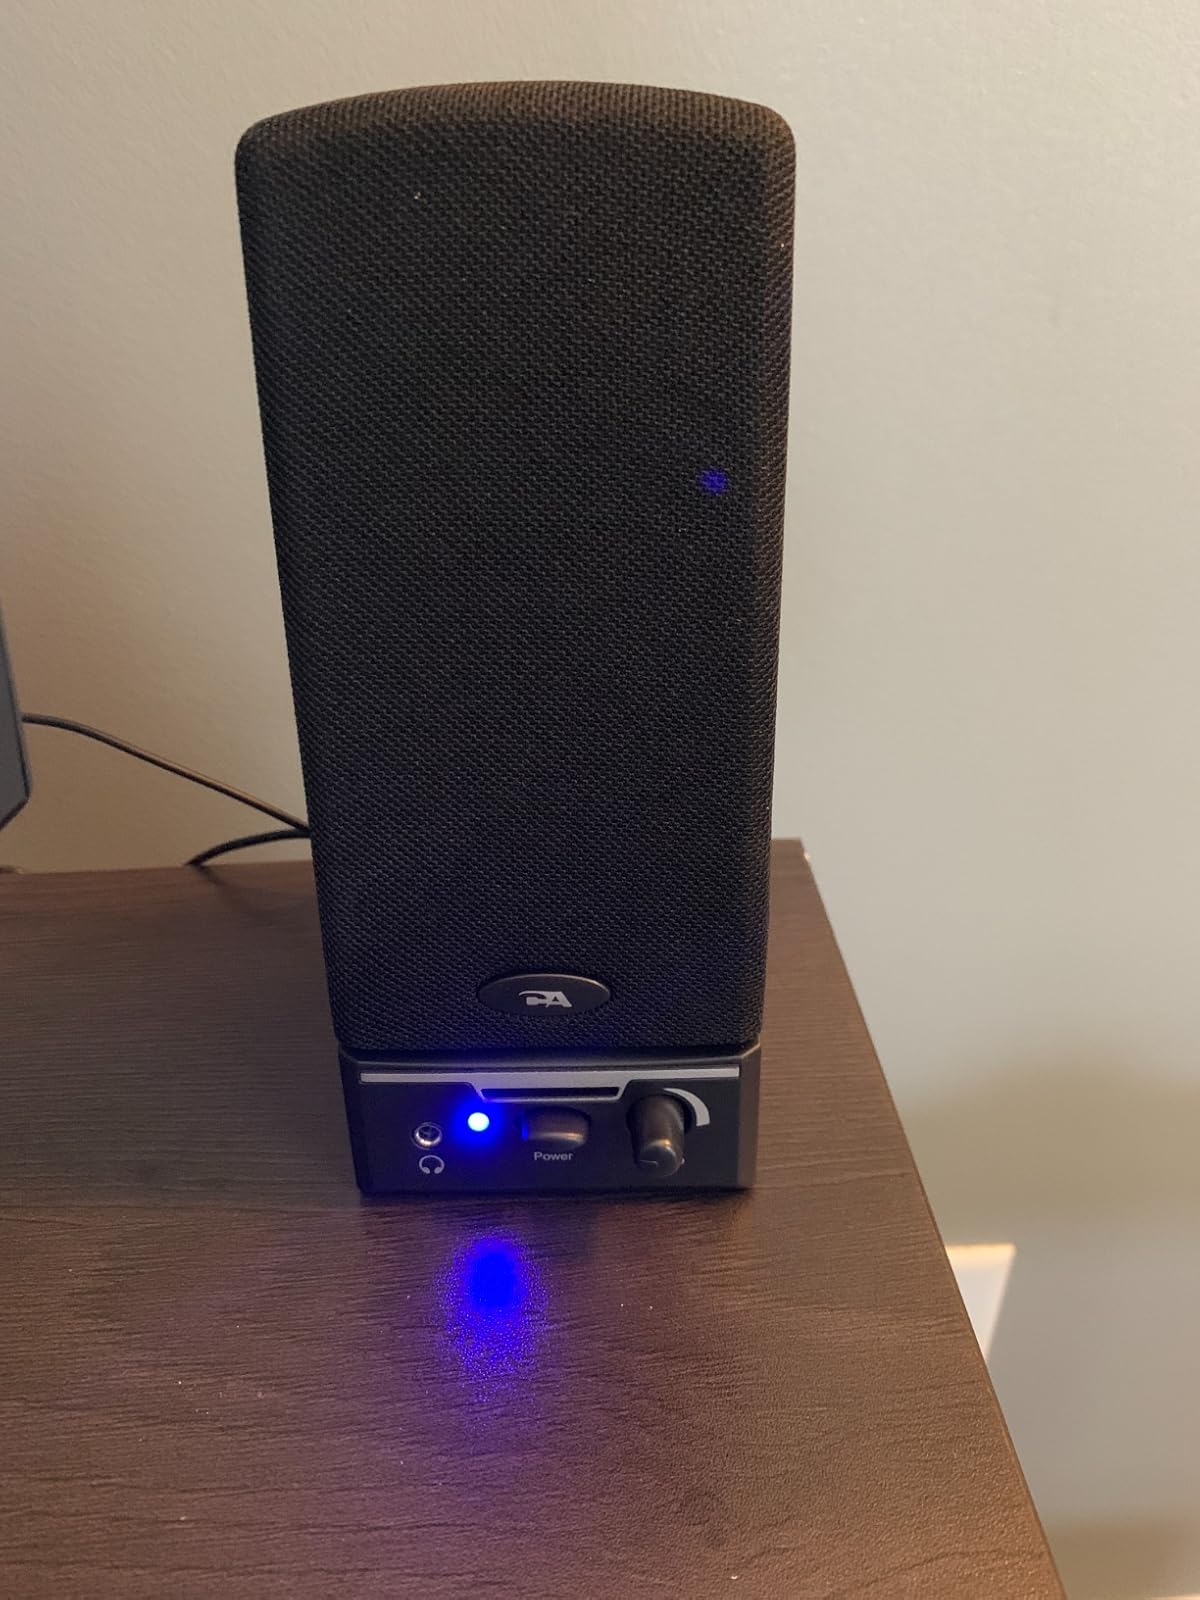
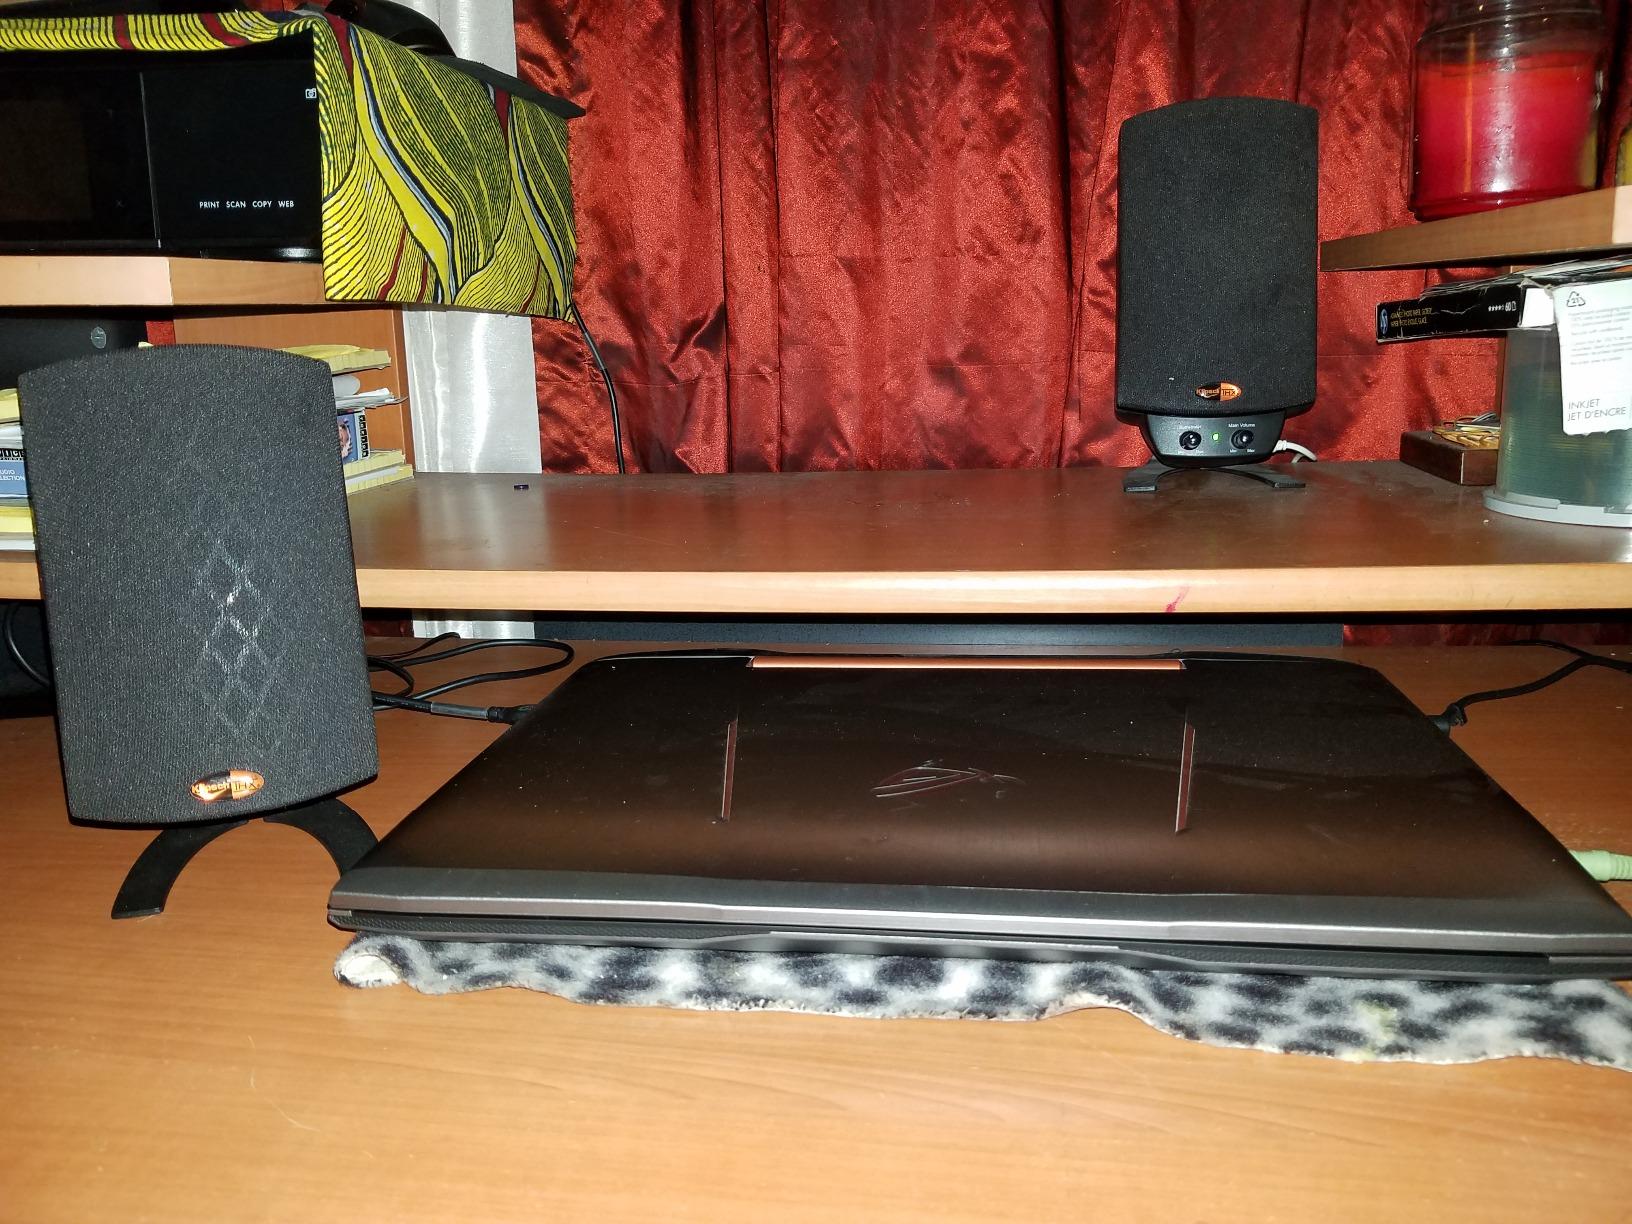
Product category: speaker
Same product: no